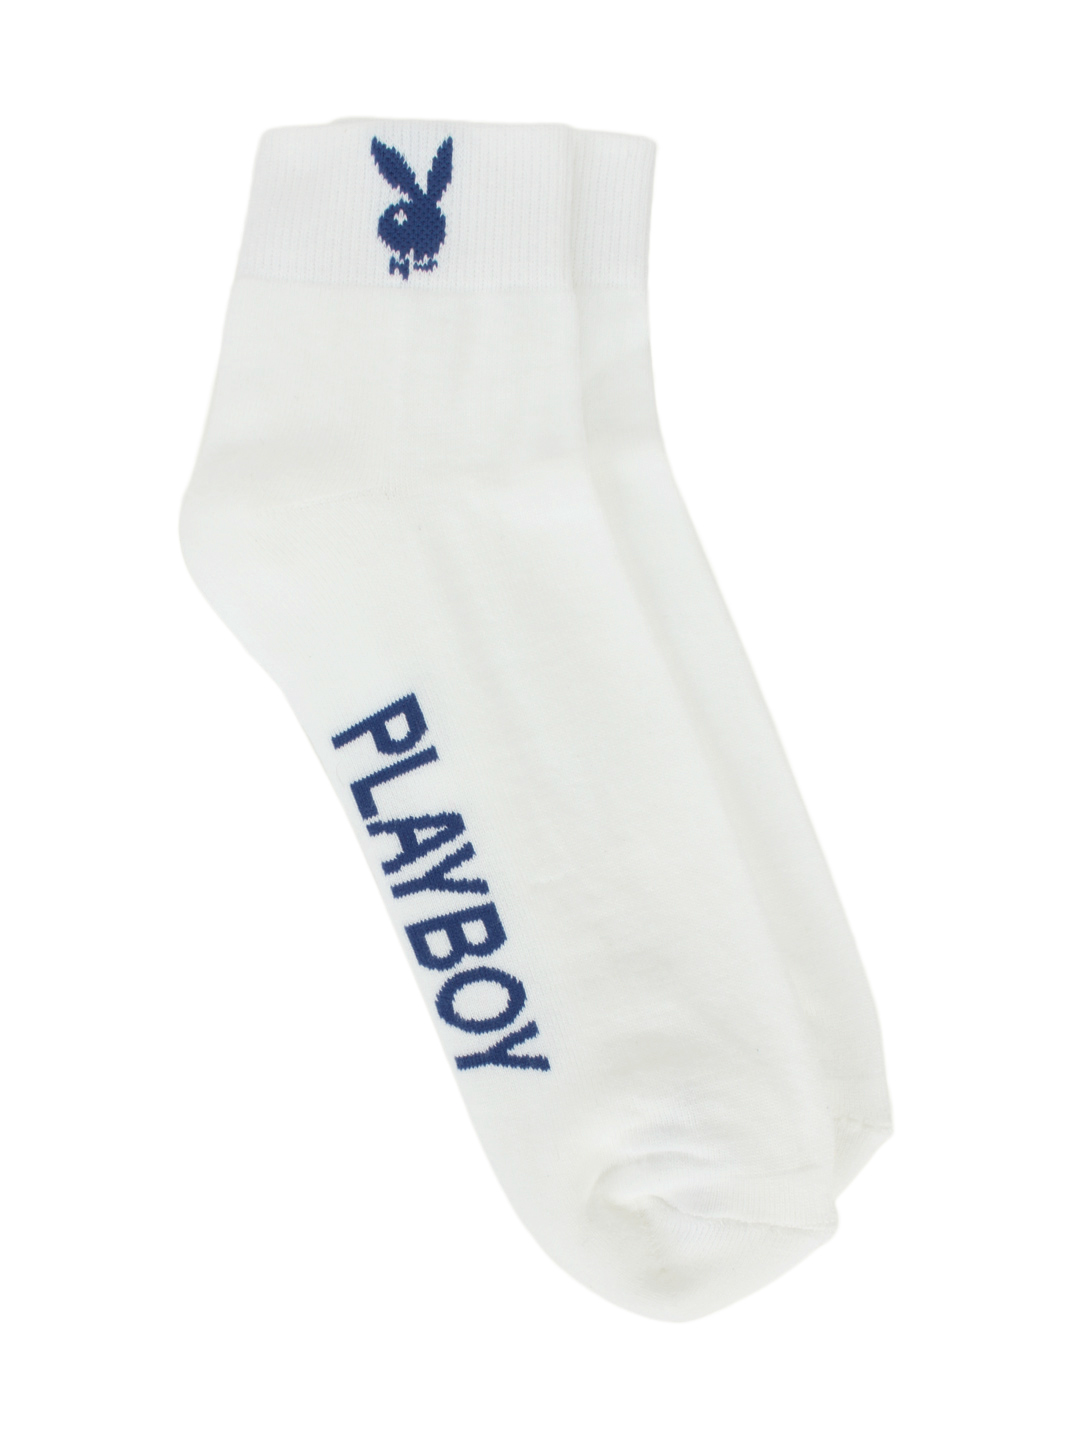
Playboy Men White Socks
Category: Accessories / Socks / Socks
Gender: Men
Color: White
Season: Summer 2016
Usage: Casual